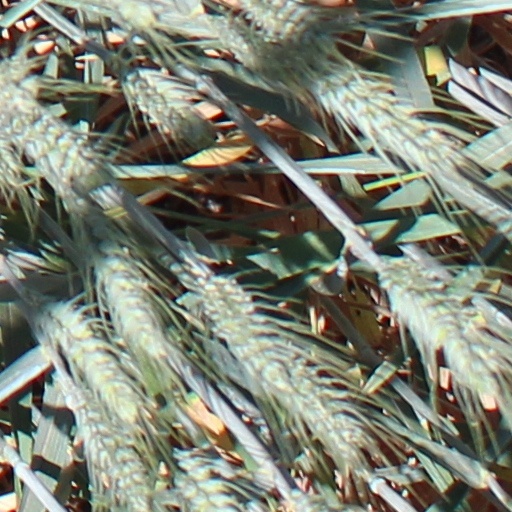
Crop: wheat